Tombs of the Nobles (Amarna)

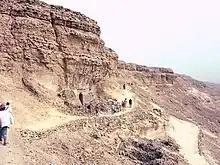
Northern Tombs at Amarna, looking south along the cliffs

These tombs are located in two groups in the cliffs overlooking the city of Akhetaten, to the North and East of the city. They are split into two groups by a wadi, and are near one of the Boundary Stelae (Stela V).